Hakea bicornata

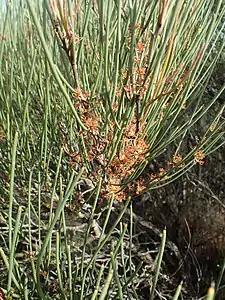
foliage and (old) flowers

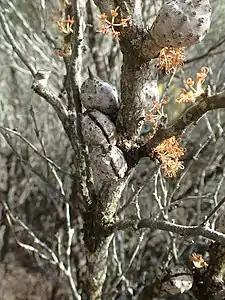
fruit (slightly damaged)

"Hakea bicornata" is a lignotuberous, multiple stemmed shrub high. The many smaller branches are rusty coloured and covered with small hairs. The simple rust coloured leaves grow alternately along the stem; they are long and wide, ending in a point long. The young leaves are densely covered in matted silky hairs but become smooth as they mature. It produces cream-white to yellow flowers from April to May and occasionally August. Each inflorescence is composed of eight cream-white to yellow flowers on an obscure stem. The perianth is cream-white about long. The pistil is about long with an oblique conical pollen presenter.